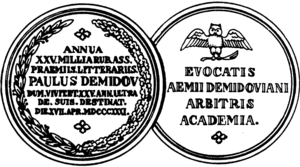
Le prix Demidoff est un prix scientifique remontant à l'époque de la Russie impériale, accordé chaque année à un membre de l’Académie des sciences de Russie. Cette récompense scientifique, l'une des plus anciennes et des plus prestigieuses au monde, a influencé par ses traditions d'autres prix scientifiques, y compris le Prix Nobel. Le Prix Demidoff, après une interruption de 125 ans, a été rétabli par le gouvernement de l’Oblast de Sverdlovsk en 1993.